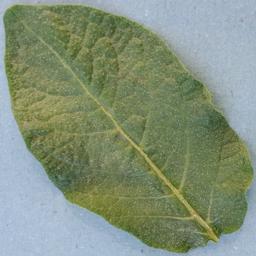
Etiqueta: Sana